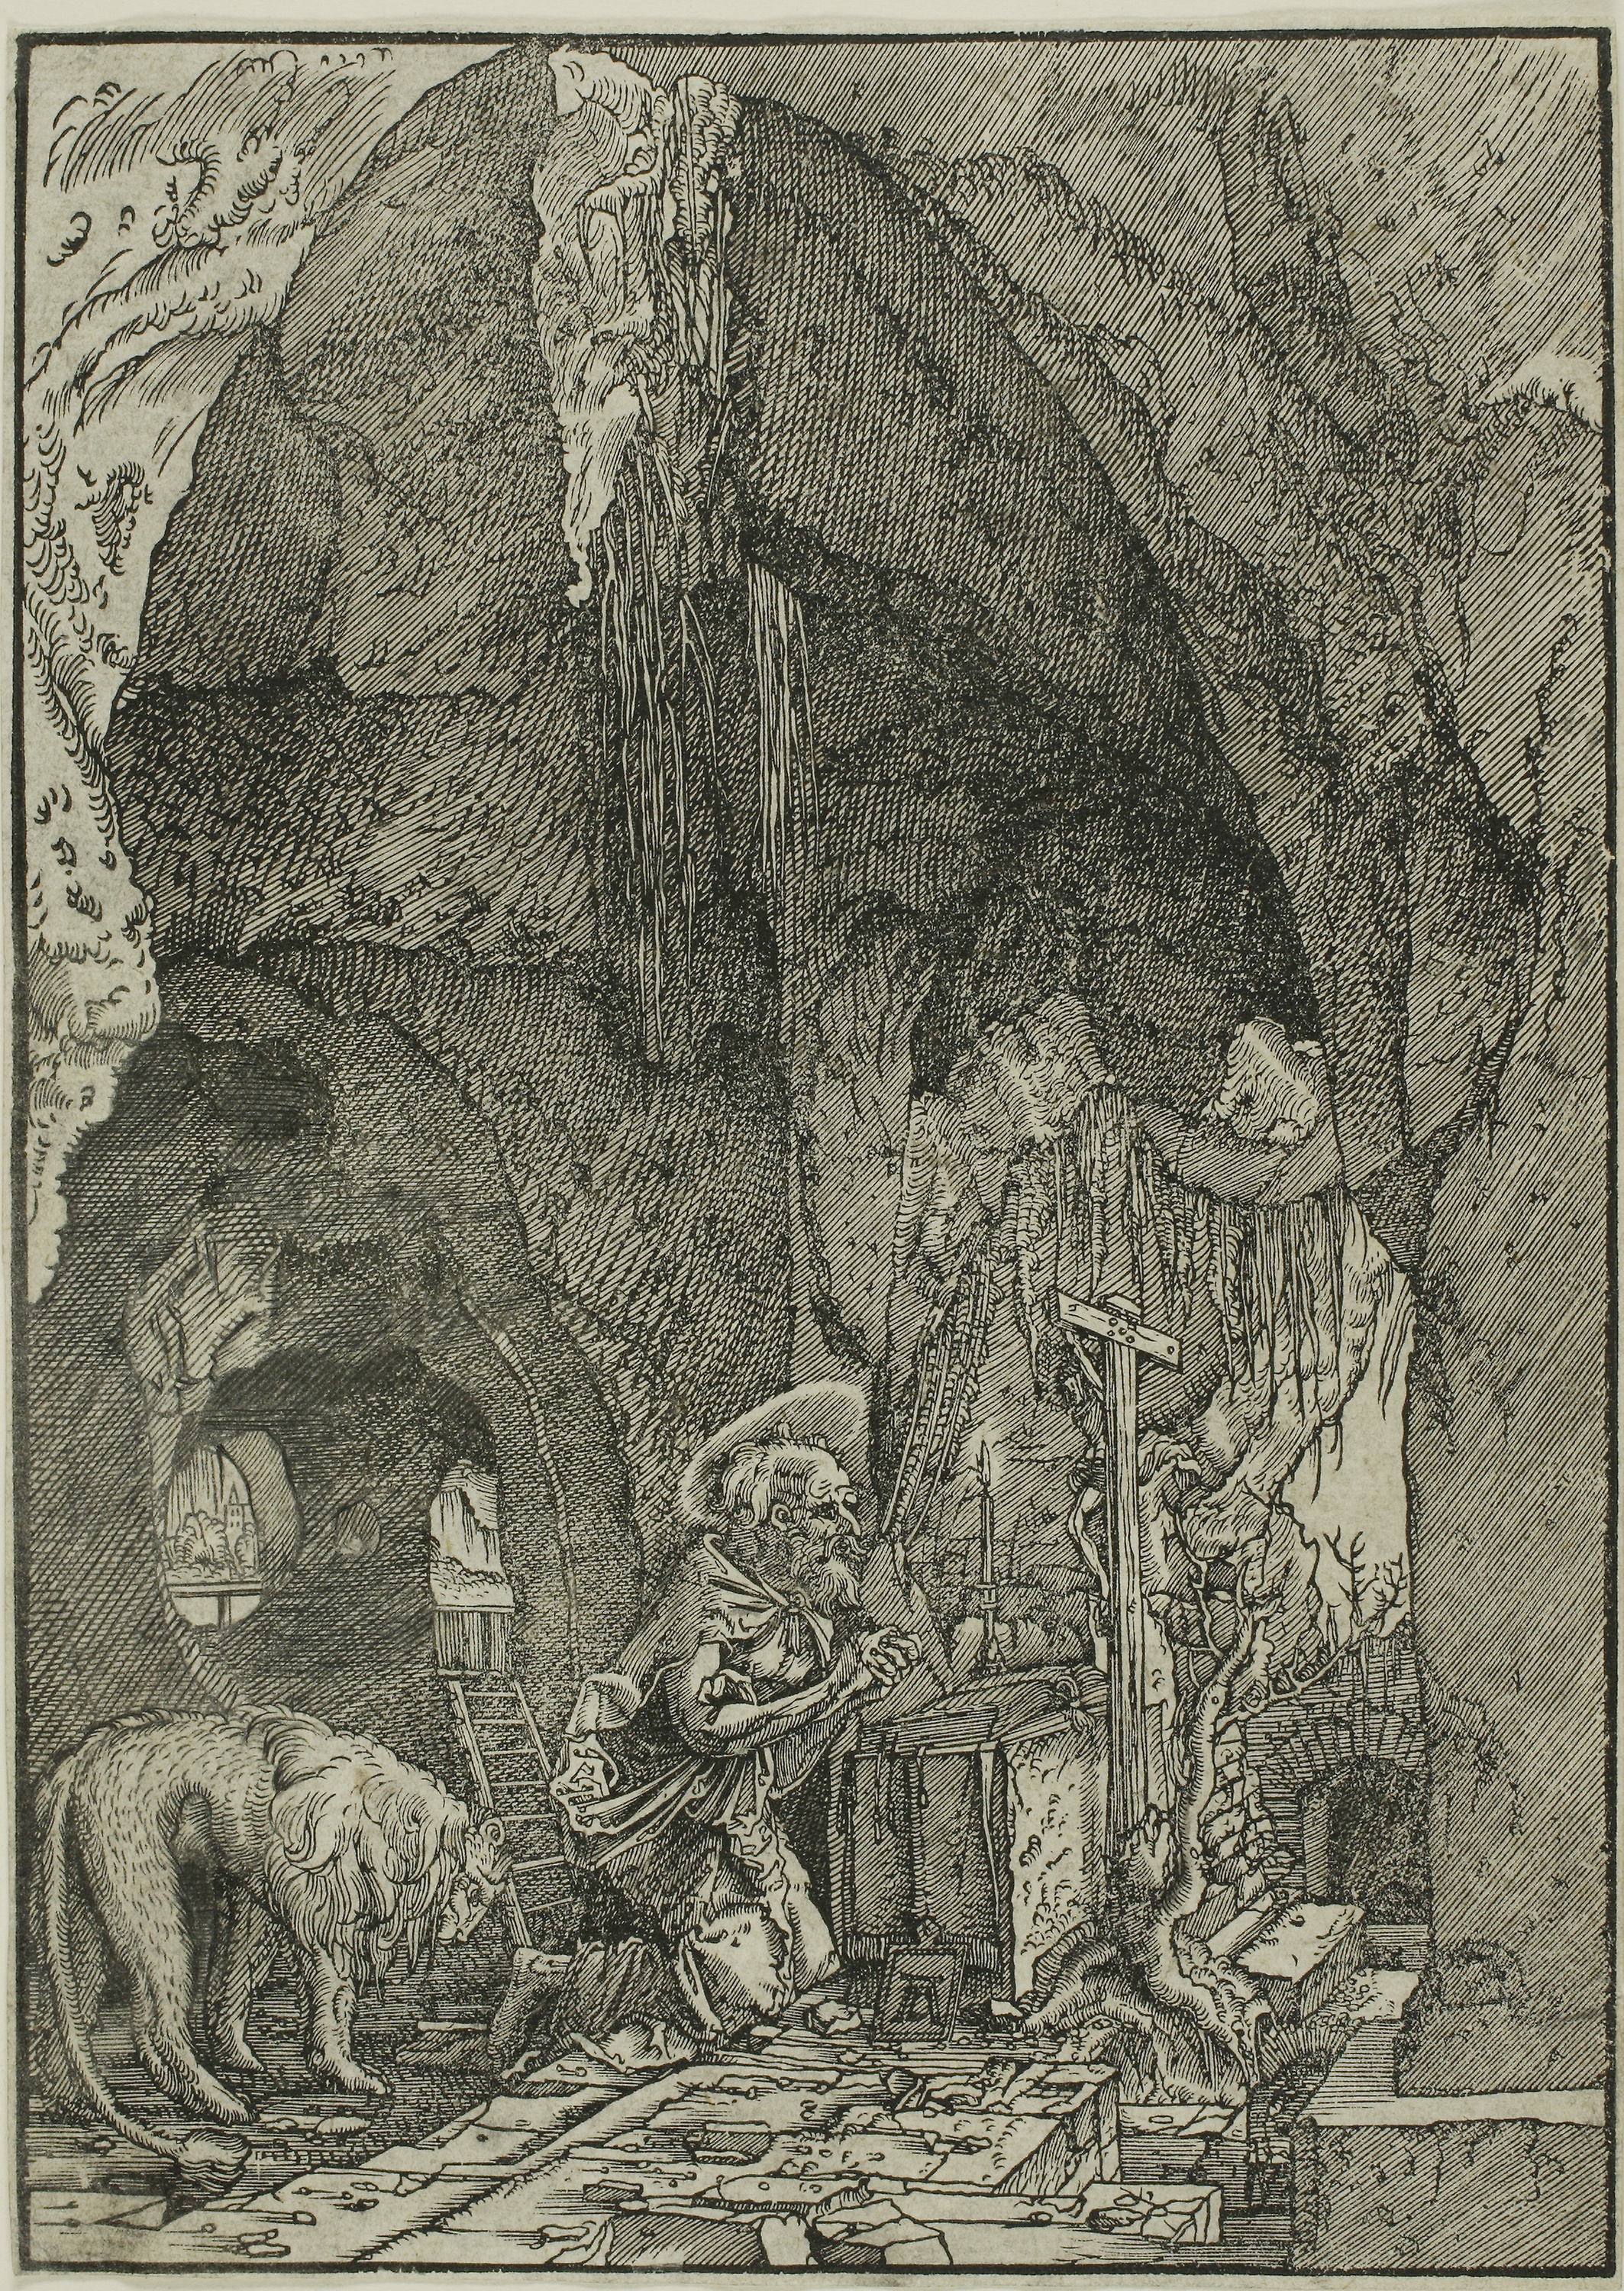
history, art, black and white, tree, arch, illustration, ancient history, printmaking, monochrome, visual arts